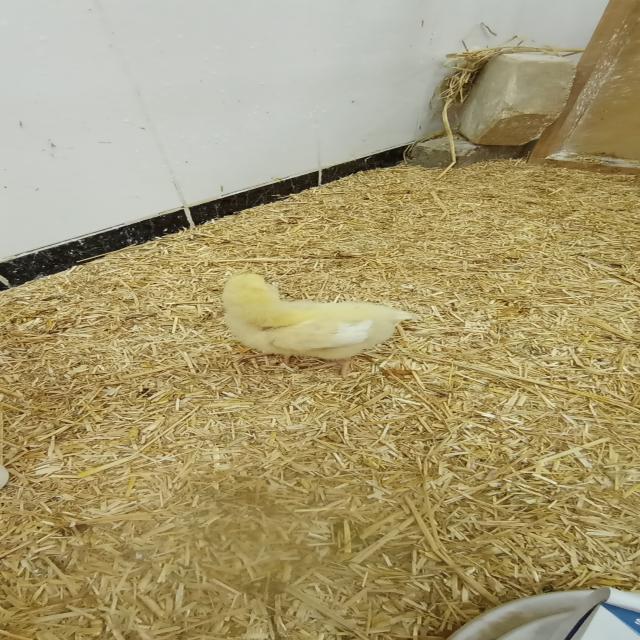
Weight: 195 g